St James's Street

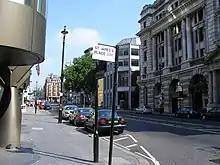
St James's Street

St James's Street is the principal street in the district of St James's, central London. It runs from Piccadilly downhill to St James's Palace and Pall Mall. The main gatehouse of the Palace is at the southern end of the road; in the 17th century, Clarendon House faced down the street across Piccadilly from the site of what is now Albemarle Street.